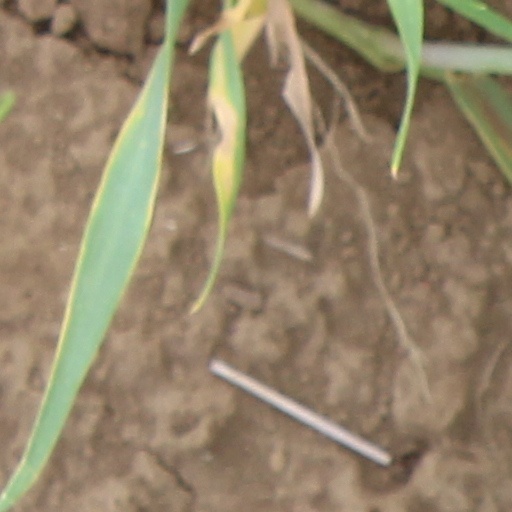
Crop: wheat